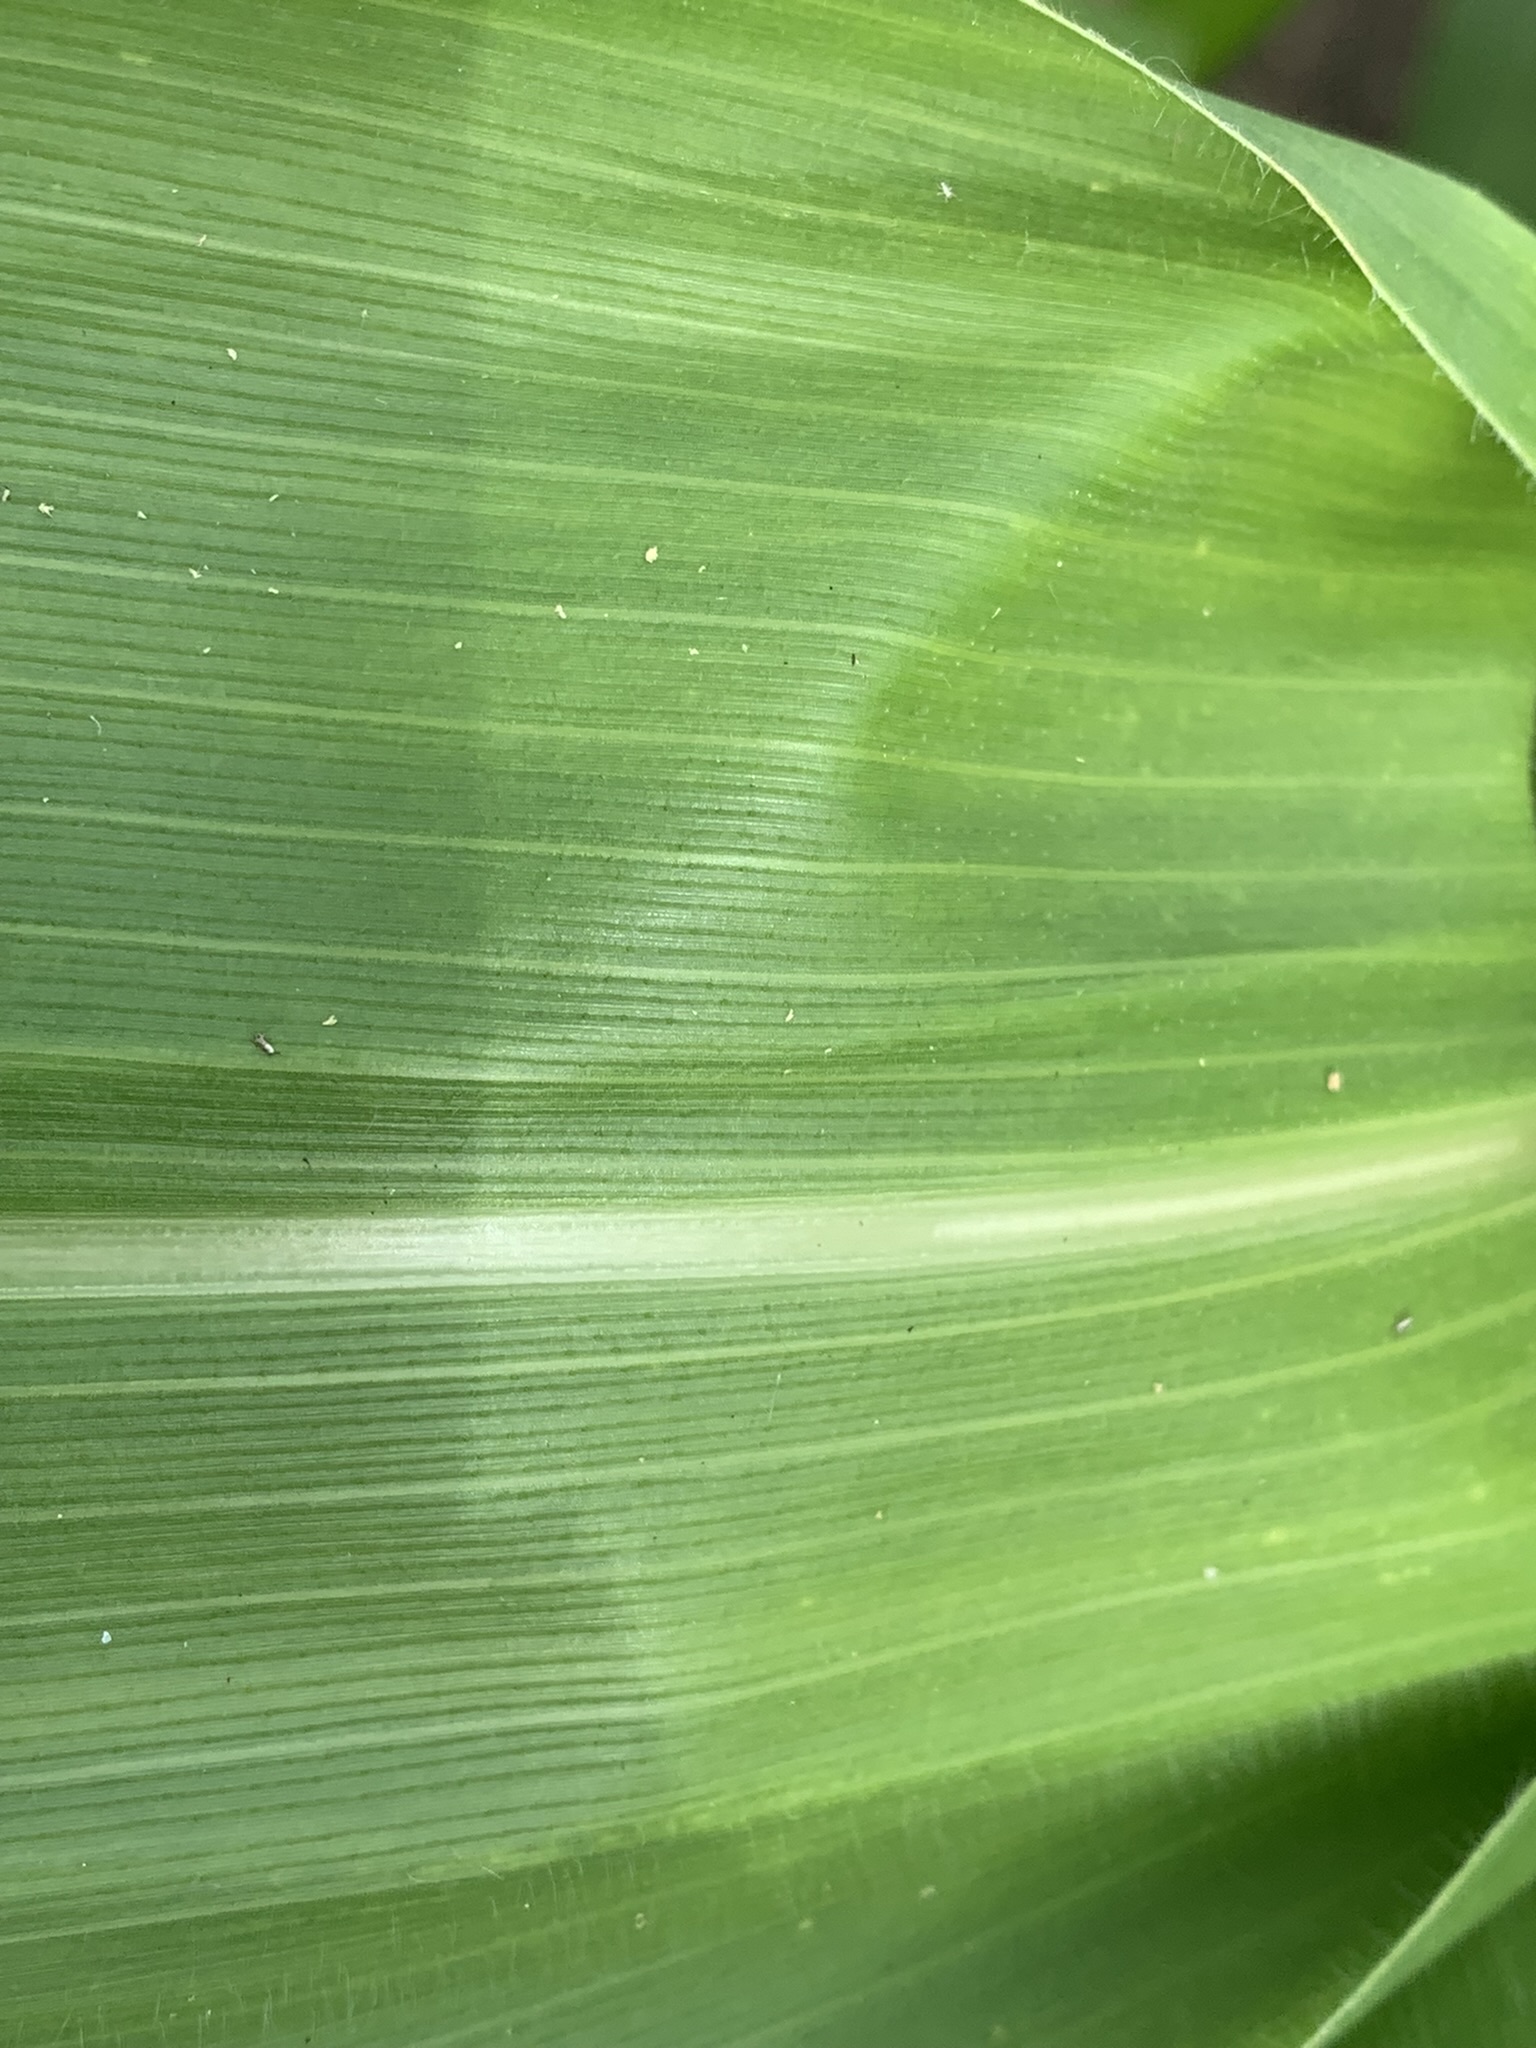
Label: Healthy